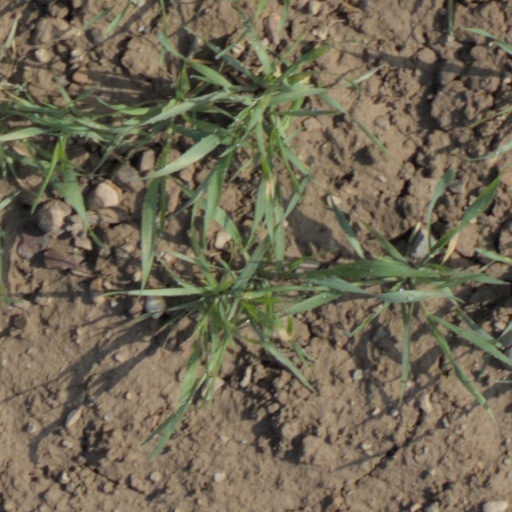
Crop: wheat